In Tune (radio programme)

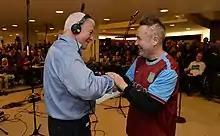
Presenter Sean Rafferty with violinist Nigel Kennedy at a live broadcast of "In Tune" from the Southbank Centre in 2014

The programme was first broadcast on 13 July 1992, hosted by Natalie Wheen. It was launched in response to the forthcoming launch of the competitor radio station Classic FM. Early shows were additionally presented by Humphrey Carpenter. From 1997 to 2024, the show's principal host was Sean Rafferty, a presenter known for his work on BBC Northern Ireland.